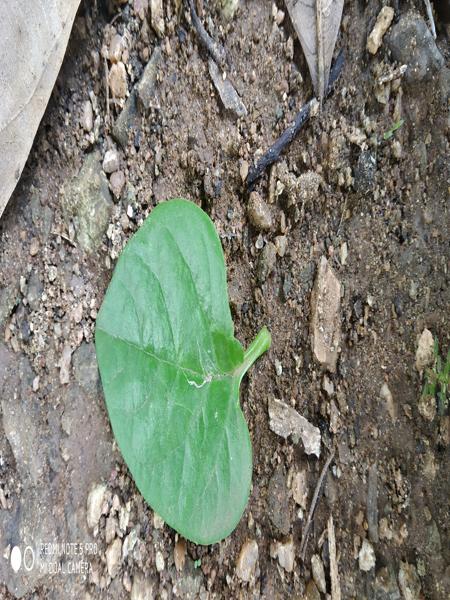
Plant: Malabar_Spinach